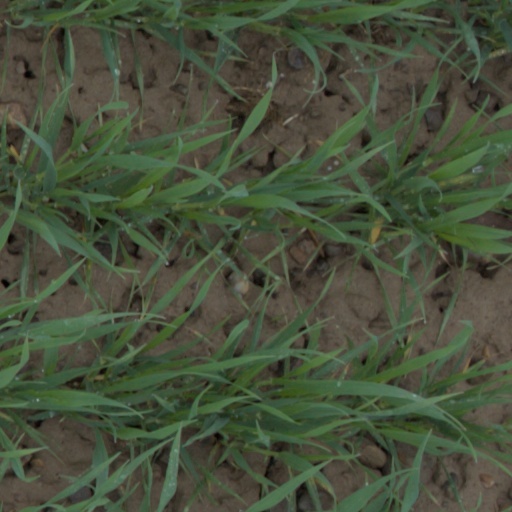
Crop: wheat